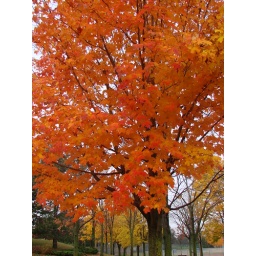
This maple tree in orange certainly standout from its neighbours.